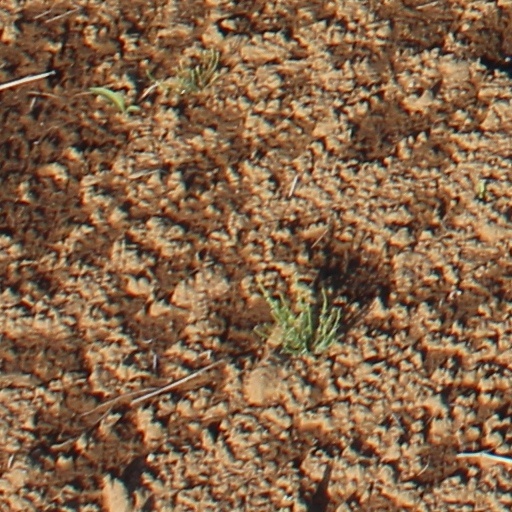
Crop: wheat